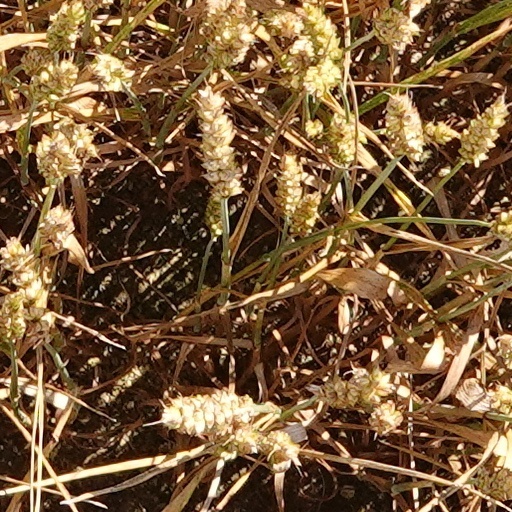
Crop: wheat